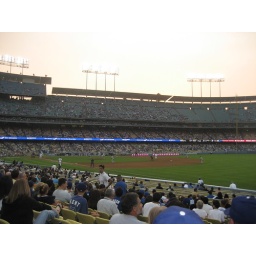
view from field box right - my 5th Dodger game in 2008 (dodgers v white sox - we won)